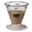
Label: cup